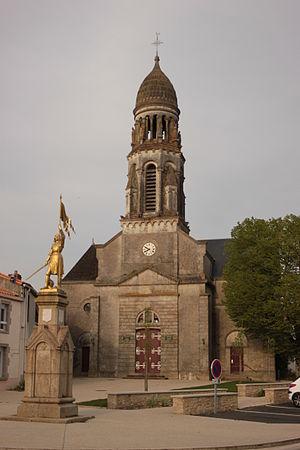
Église Saint-Martin (1891), Fr-85-Saint-Martin-des-Tilleuls.
Saint-Martin-des-Tilleuls est une commune française située dans le département de la Vendée en région Pays de la Loire.
La liste des églises de la Vendée recense de la manière la plus complète possible les églises, cathédrale et basiliques situées dans le département français de la Vendée.